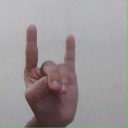
अक्षर: श